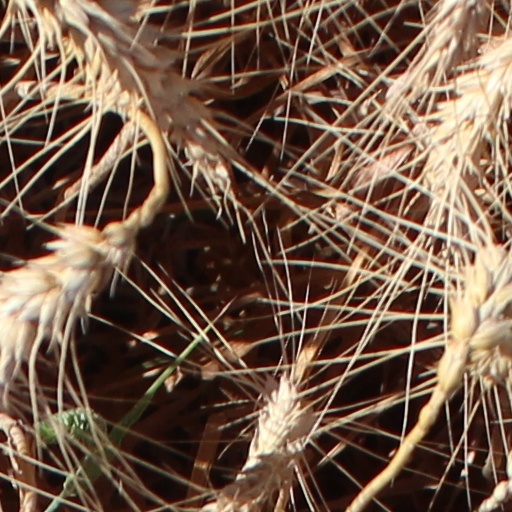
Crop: wheat